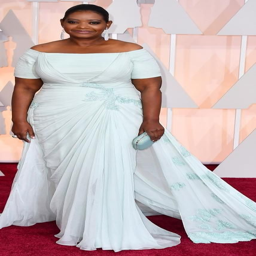
actor looked absolutely beautiful in this pale blue dress .